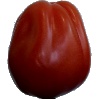
Label: tomato_heart